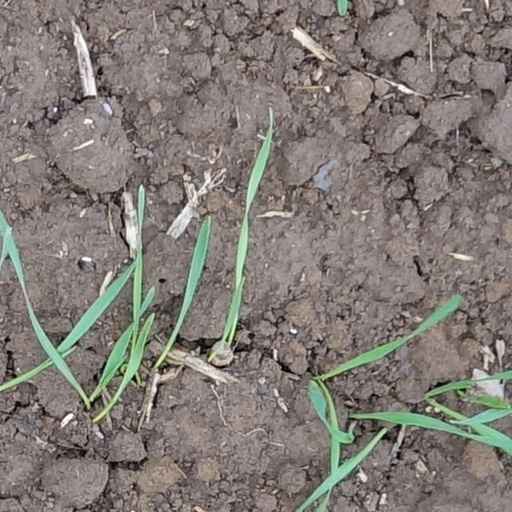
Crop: wheat